Eolambia

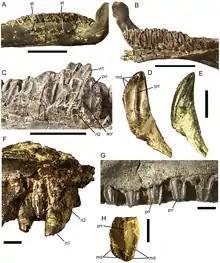
Teeth of "Eolambia"

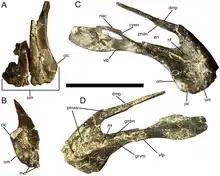
Premaxilla of "Eolambia"

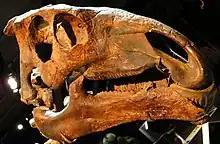
Skull of "Probactrosaurus", the closest relative of "Eolambia" according to Head

In 2001, Jason Head re-evaluated the phylogenetic position of "Eolambia" based on specimens stored at the OMNH. He recognized Kirkland's identification of supposed lambeosaurine distinguishing traits in "Eolambia" as either erroneous or dubious. As demonstrated by Head, there is actually a foramen on the premaxilla; the premaxilla only borders the nostril on the bottom edge; there are two finger-like processes at the front of the maxilla in addition to the shelf; high neural spines of the caudal vertebrae also occur in the non-lambeosaurines "Ouranosaurus" and "Bactrosaurus"; and the expansion of the tip of the ischium also occurs in "Camptosaurus", "Iguanodon", "Ouranosaurus", "Gilmoreosaurus", and "Bactrosaurus", indicating that the expansion is plesiomorphic for iguanodonts and was secondarily lost in hadrosaurines. While M.L. Casanovas and colleagues in 1999 characterized lambeosaurines as having an "expanded foot" at the tip of the ischium, as opposed to a "club-like" condition, Head argued that "Corythosaurus" and "Lambeosaurus" have ischial tips no more expanded than those of "Mantellisaurus" or "Ouranosaurus".